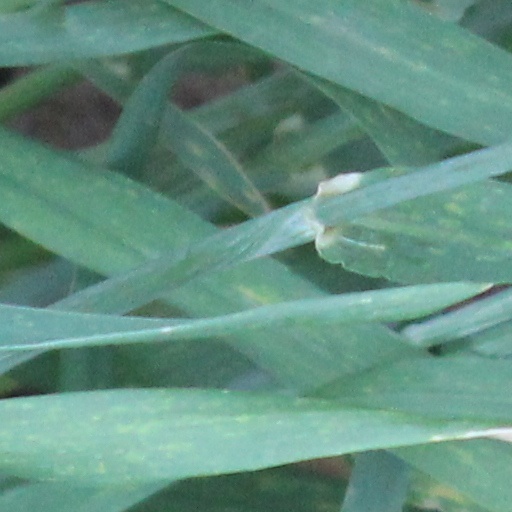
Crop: wheat